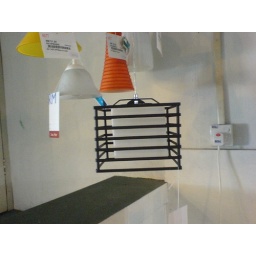
single lamp encased in black steel. RM348